Torchwood

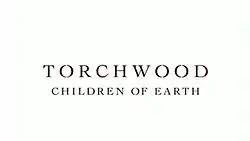
Title card for the "Torchwood" miniseries, "Children of Earth" (series 3)

Episodes of the show's first two series are preceded by a voice-over monologue by Barrowman as Harkness, establishing the show's premise. The show's theme tune plays over this monologue and the title sequence. The theme was written by "Doctor Who" composer Murray Gold.